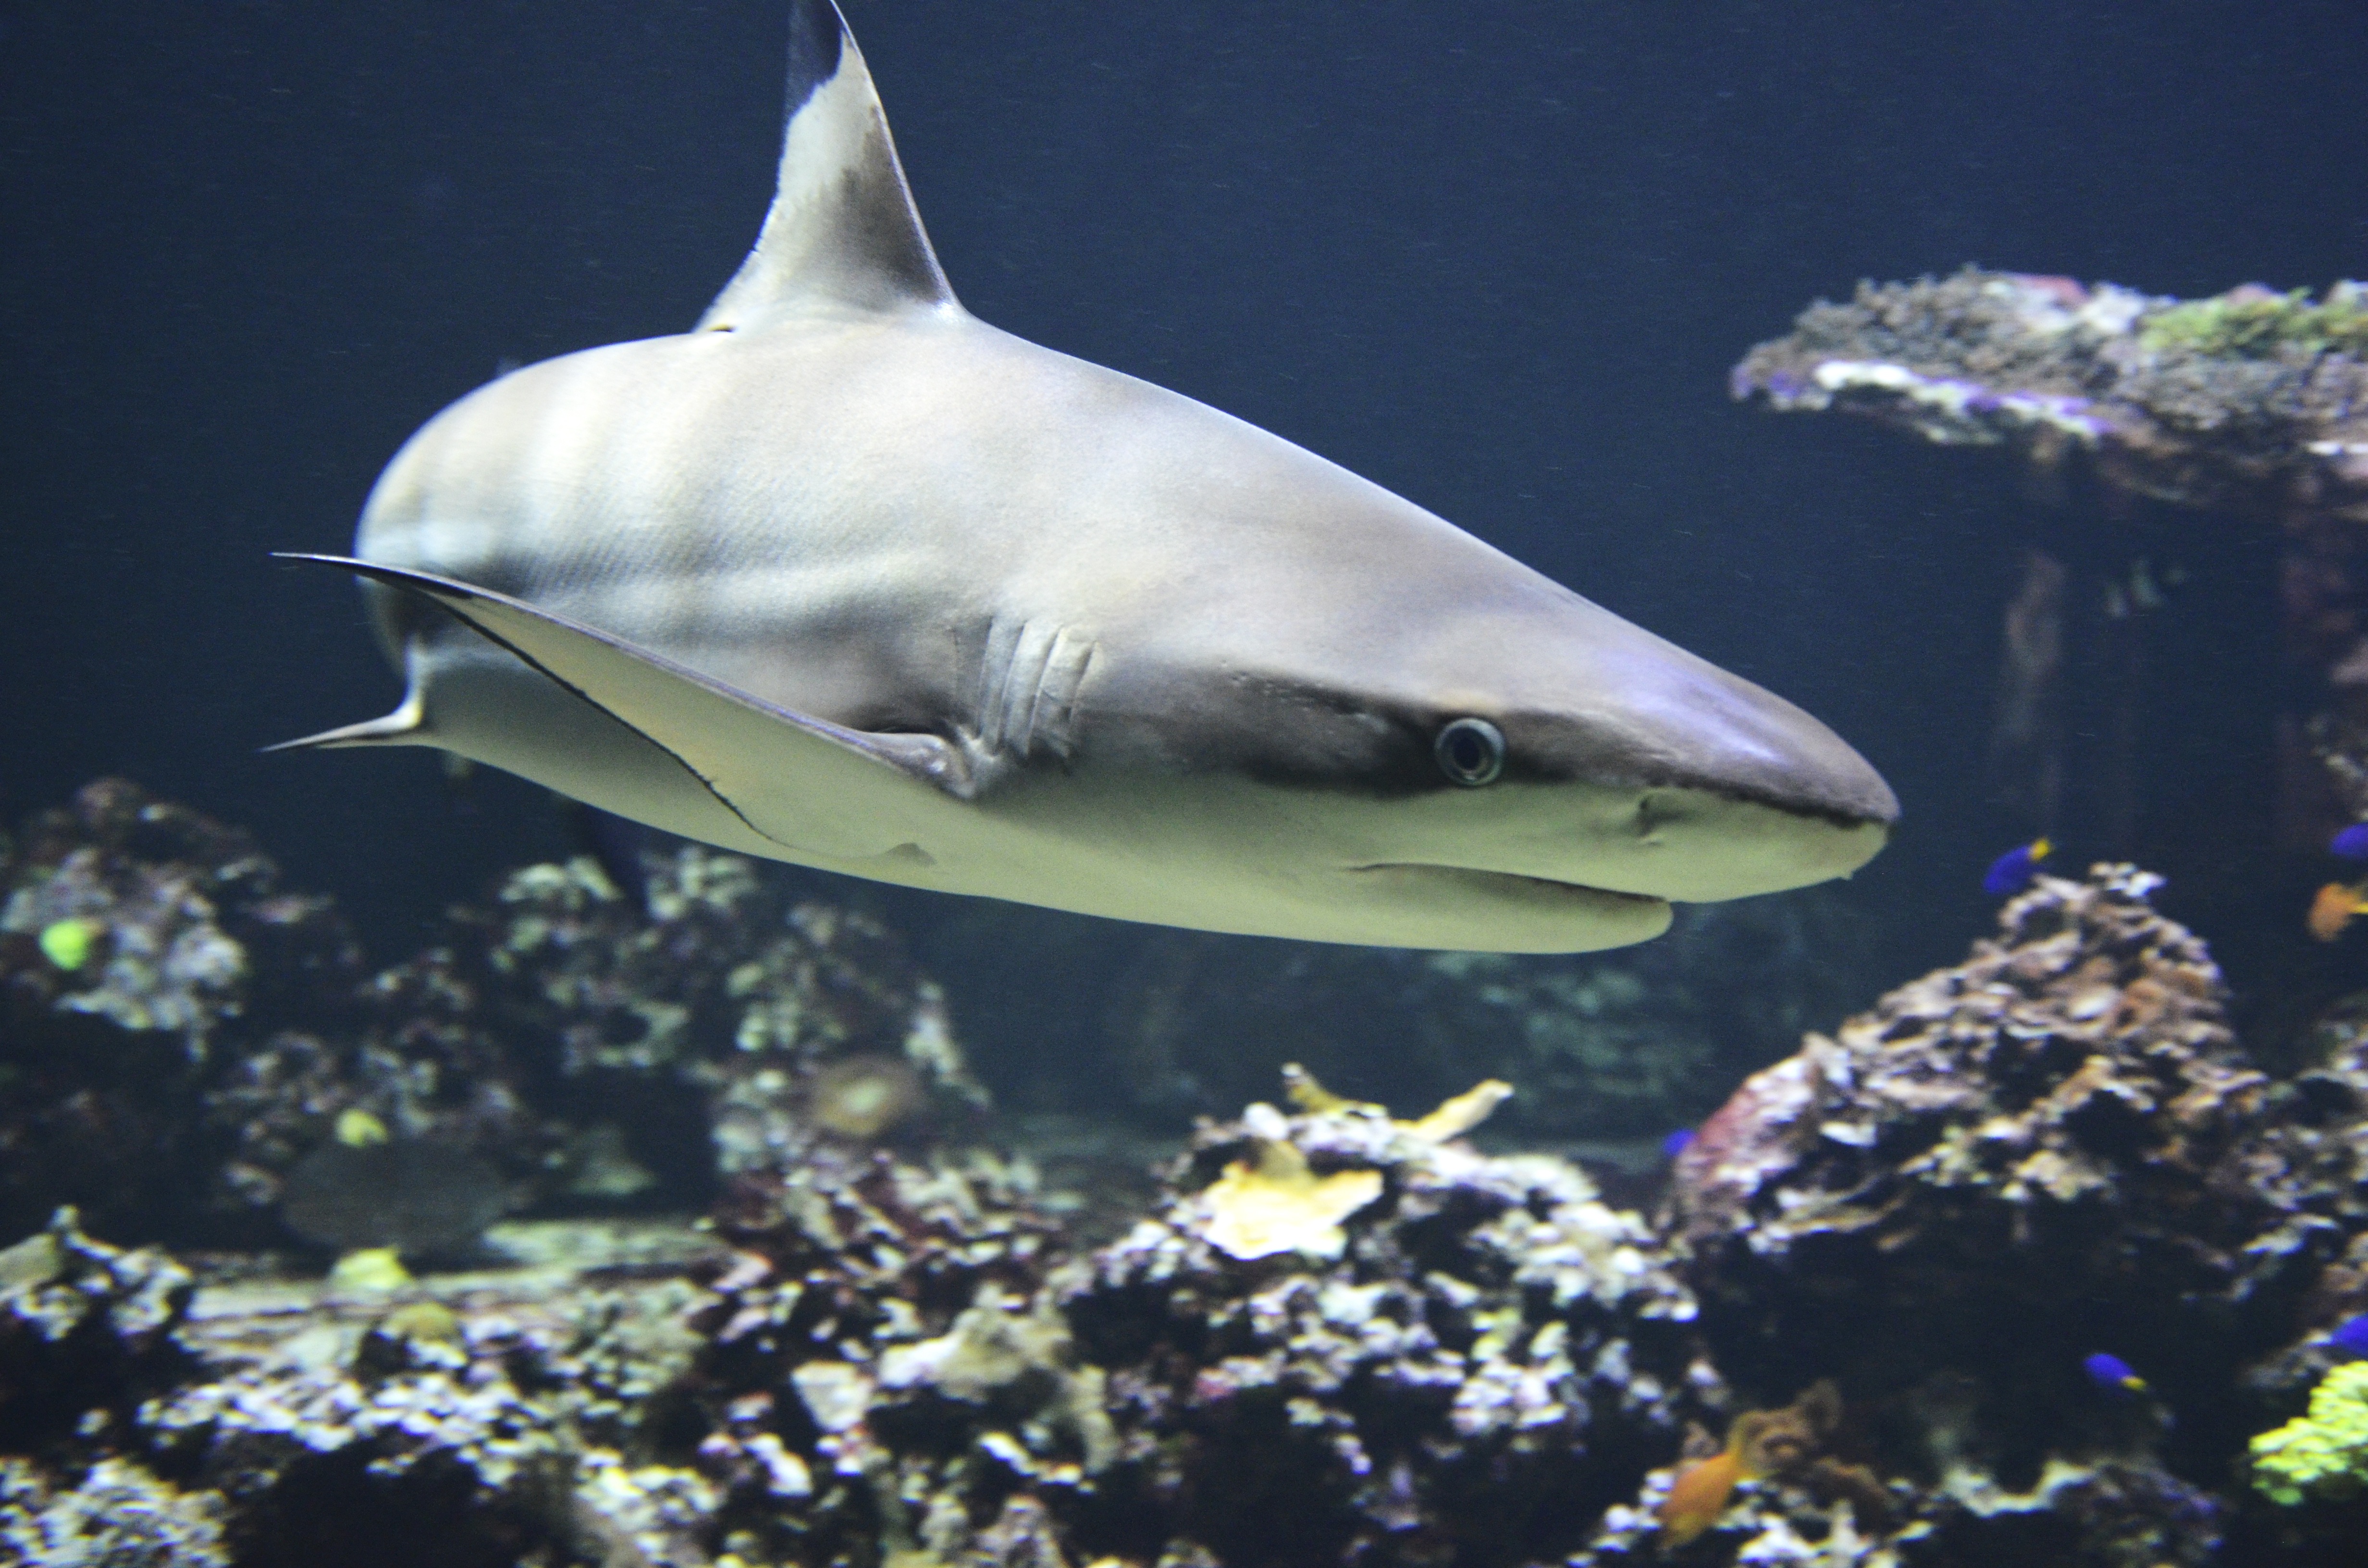
underwater, biology, fish, fauna, coral reef, shark, reef, vertebrate, hunter, hai, dangerous, predatory fish, marine biology, coral reef fish, requiem shark, blacktip